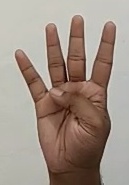
ASL sign: 4